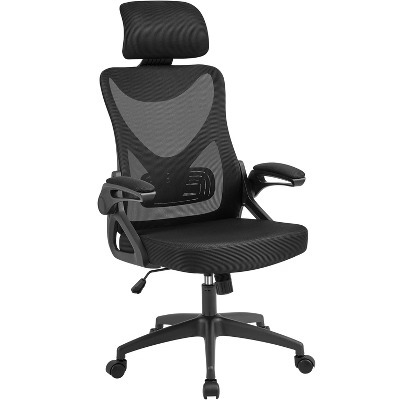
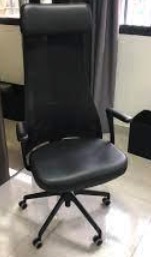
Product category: items_chair
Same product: no